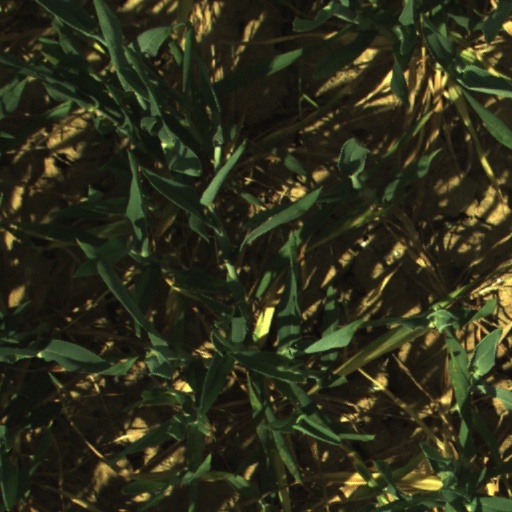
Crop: wheat